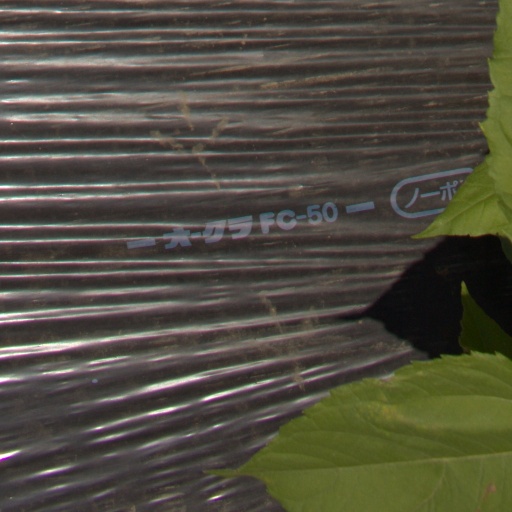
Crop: Jerusalem artichoke